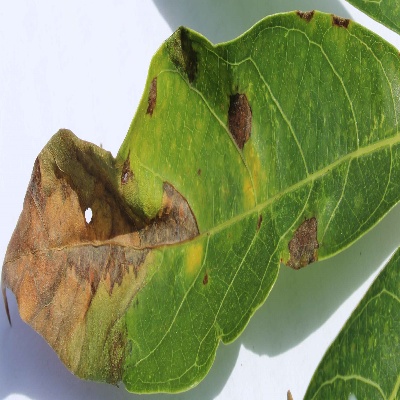
Crop: Cassava
Condition: bacterial blight